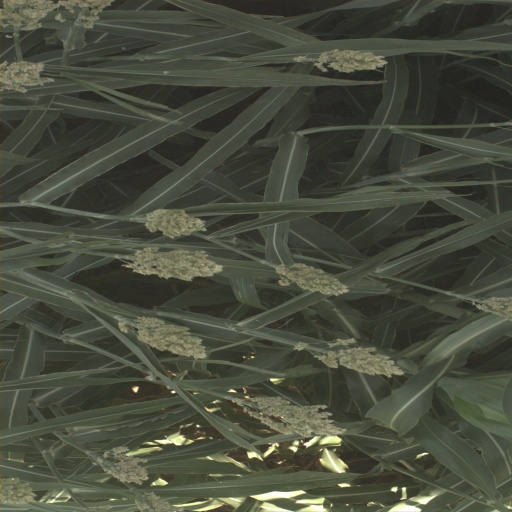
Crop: sorghum